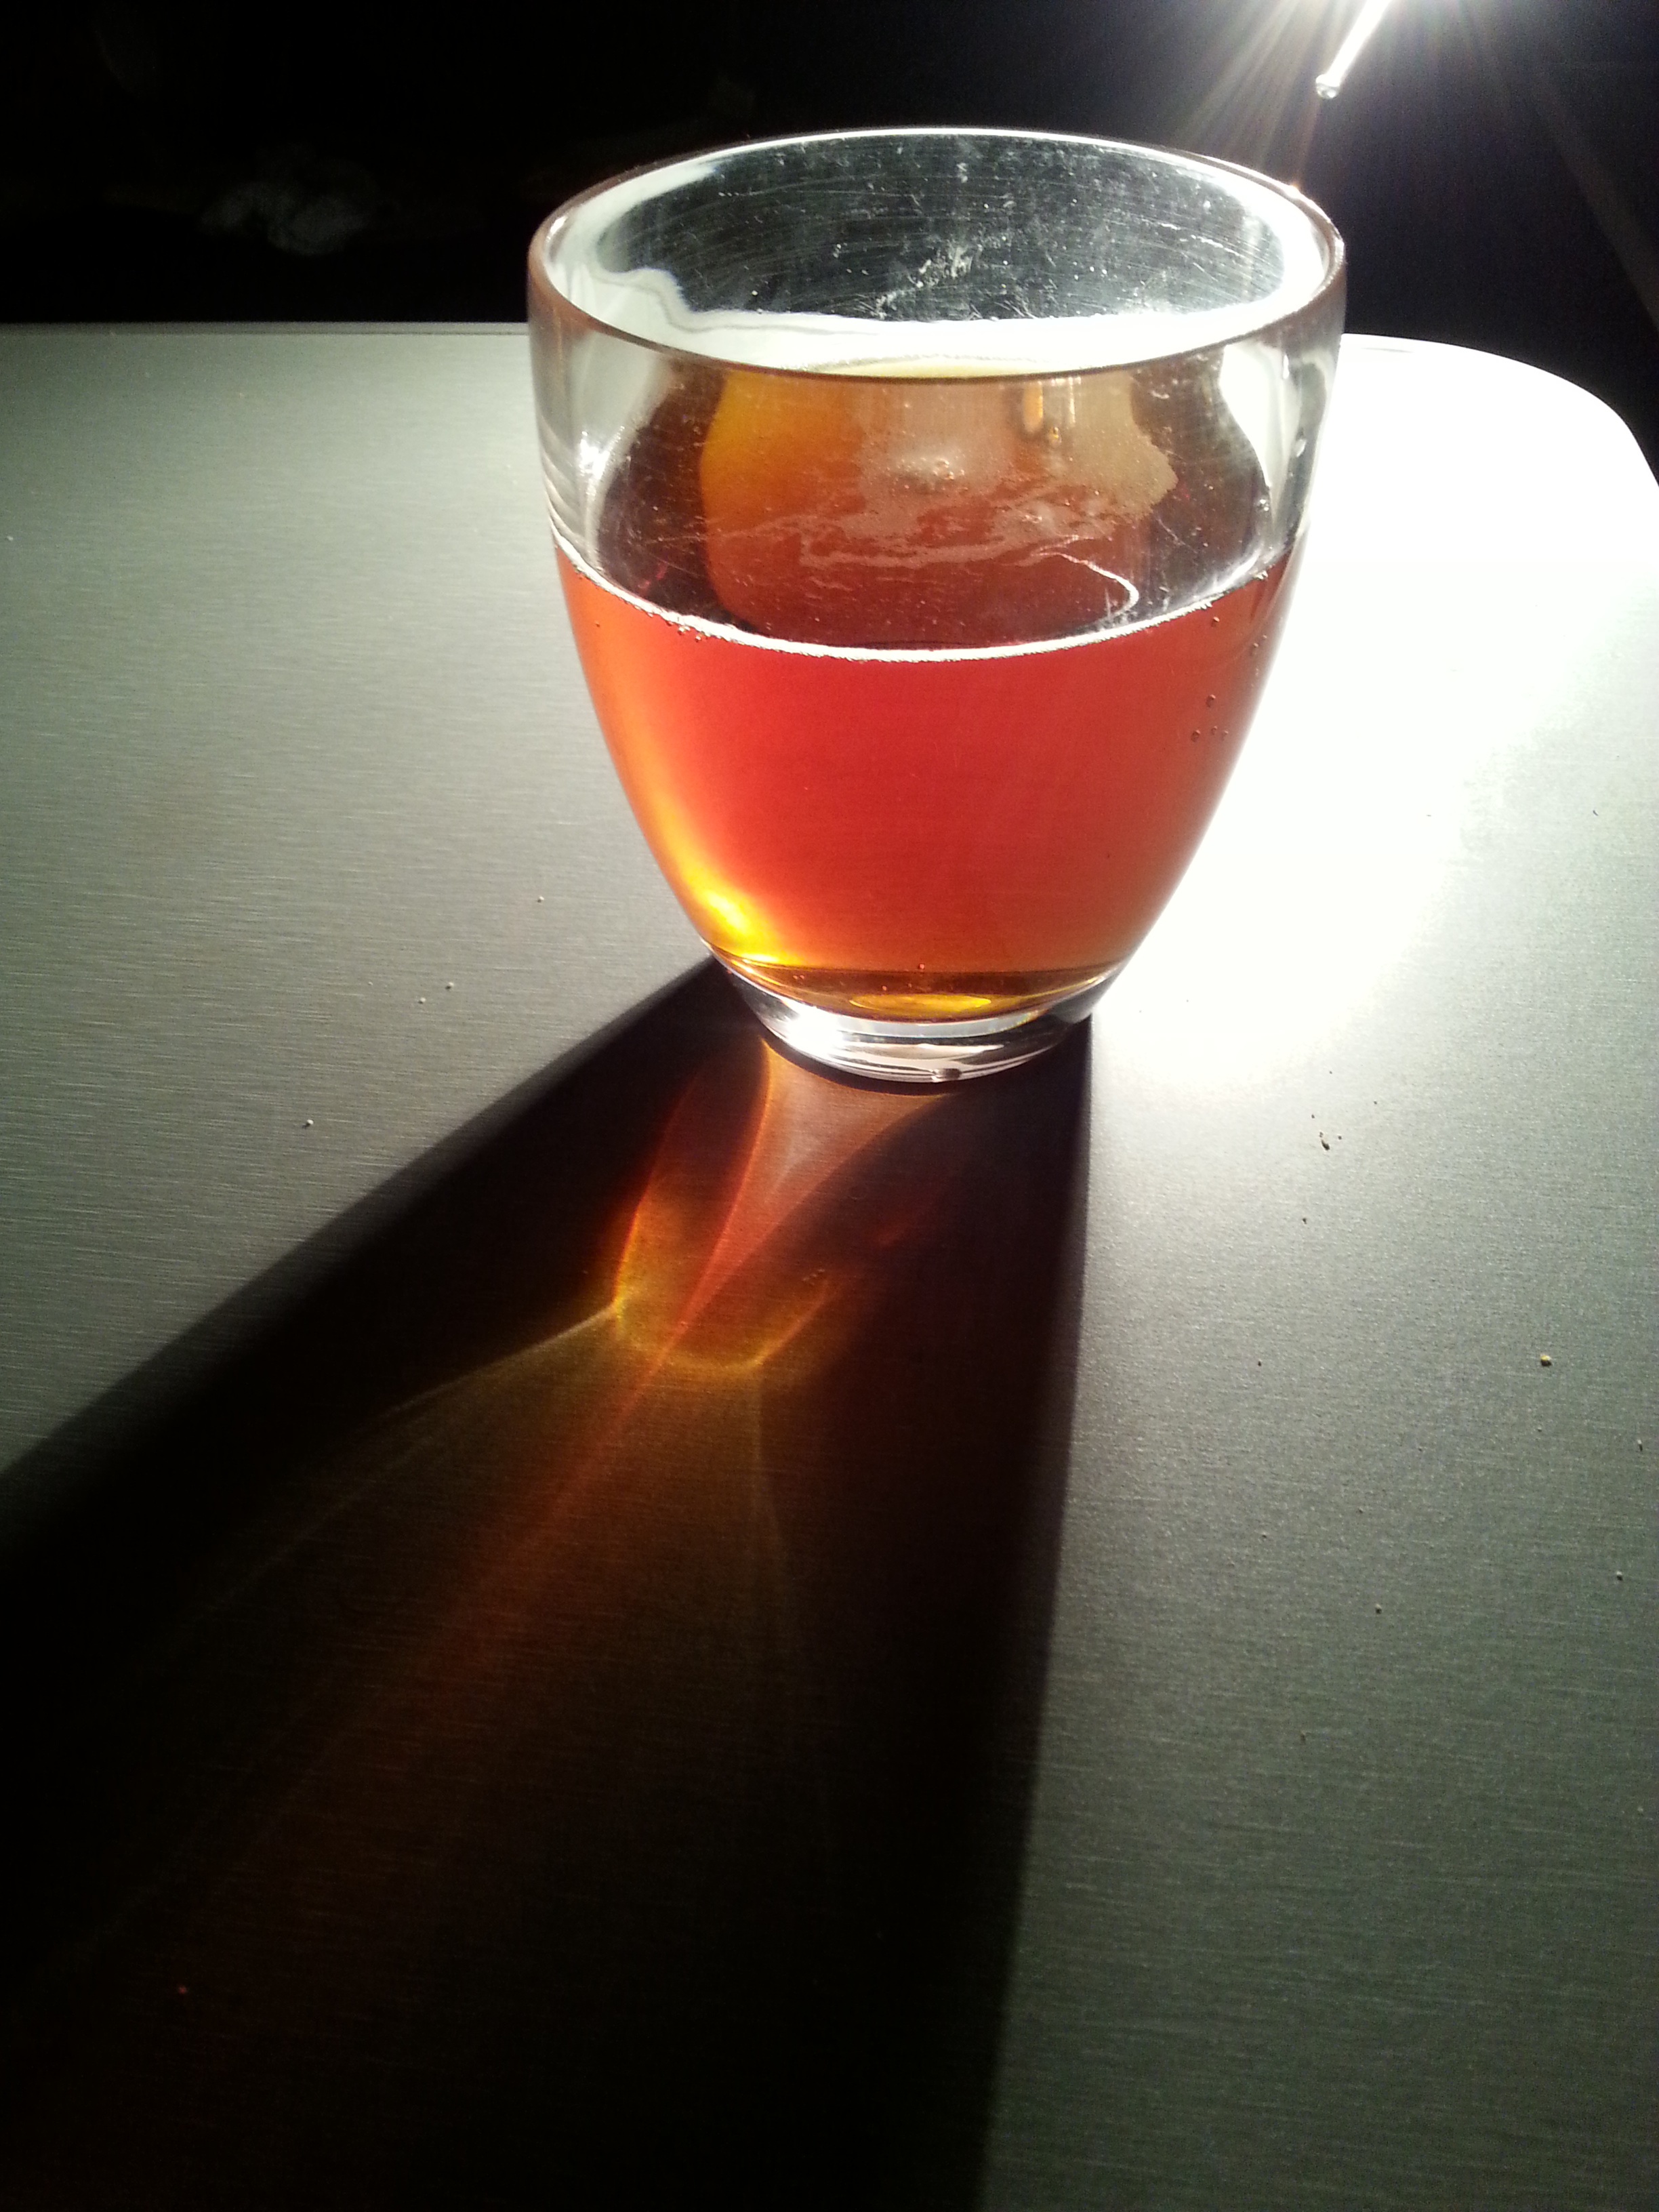
liquid, glass, drink, beer, cocktail, backlight, liqueur, alcoholic beverage, distilled beverage